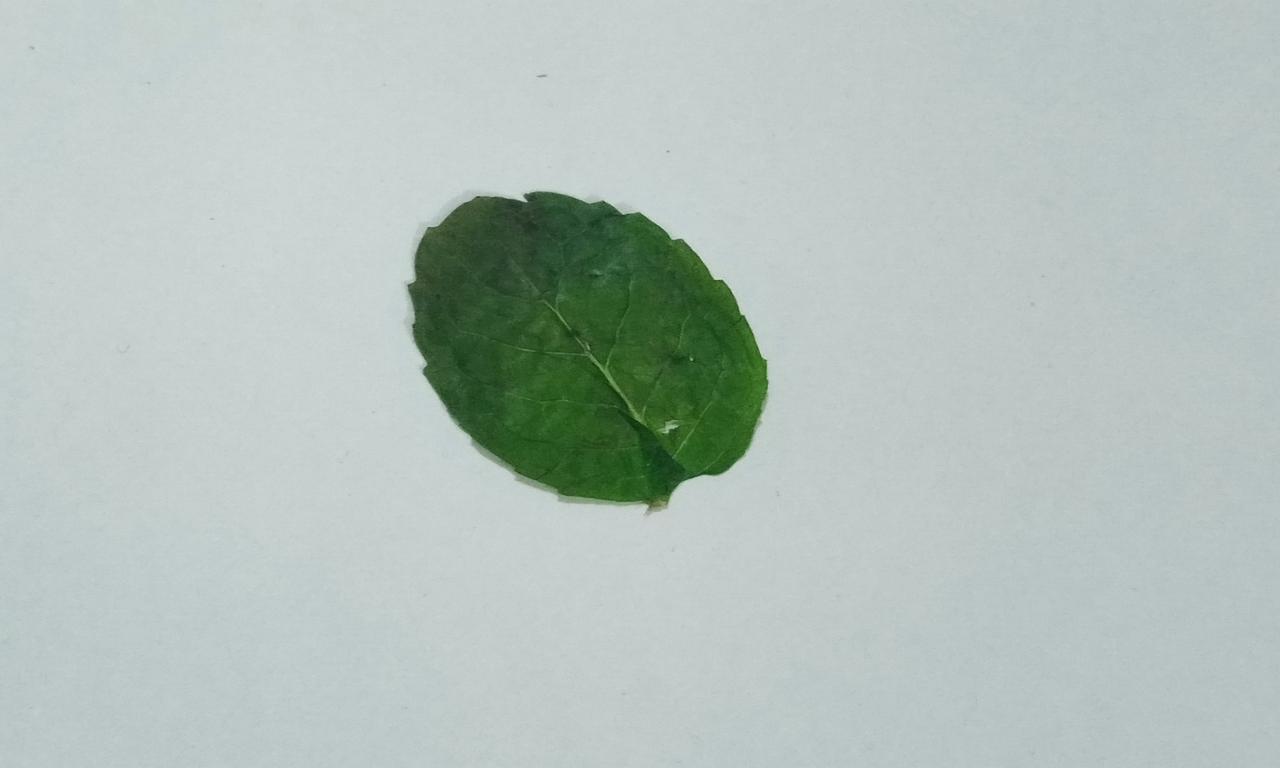
Label: Dried